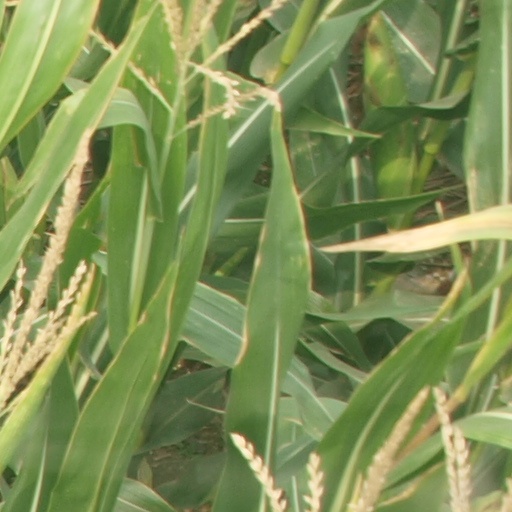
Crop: maize; corn